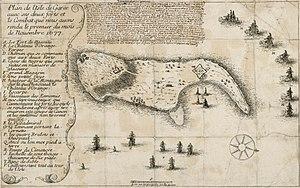
Plan du combat de novembre 1677 opposant une escadre française et une escadre hollandaise pour le contrôle de l'île de Gorée au large du Sénégal. Guerre de Hollande (1672-1678). Dimensions
L'île de Gorée, ou simplement Gorée, est à la fois une île de l'océan Atlantique nord située dans la baie de Dakar et l'une des 19 communes d'arrondissement de la capitale du Sénégal. C'est un lieu symbole de la mémoire de la traite négrière en Afrique, reconnu officiellement par l’Organisation des Nations unies en 1978 : Gorée, « île-mémoire » de cette tragédie, fut ainsi l’un des tout premiers lieux à être portés sur la liste du patrimoine mondial gérée par l'Organisation des Nations unies pour l'éducation, la science et la culture.
Jean II d'Estrées, comte d'Estrées, né en 1624 à Soleure et mort à Paris en 1707, est un maréchal de France, grand capitaine de guerre de la marine de Louis XIV, qui fut vice-roi de la Nouvelle-France.